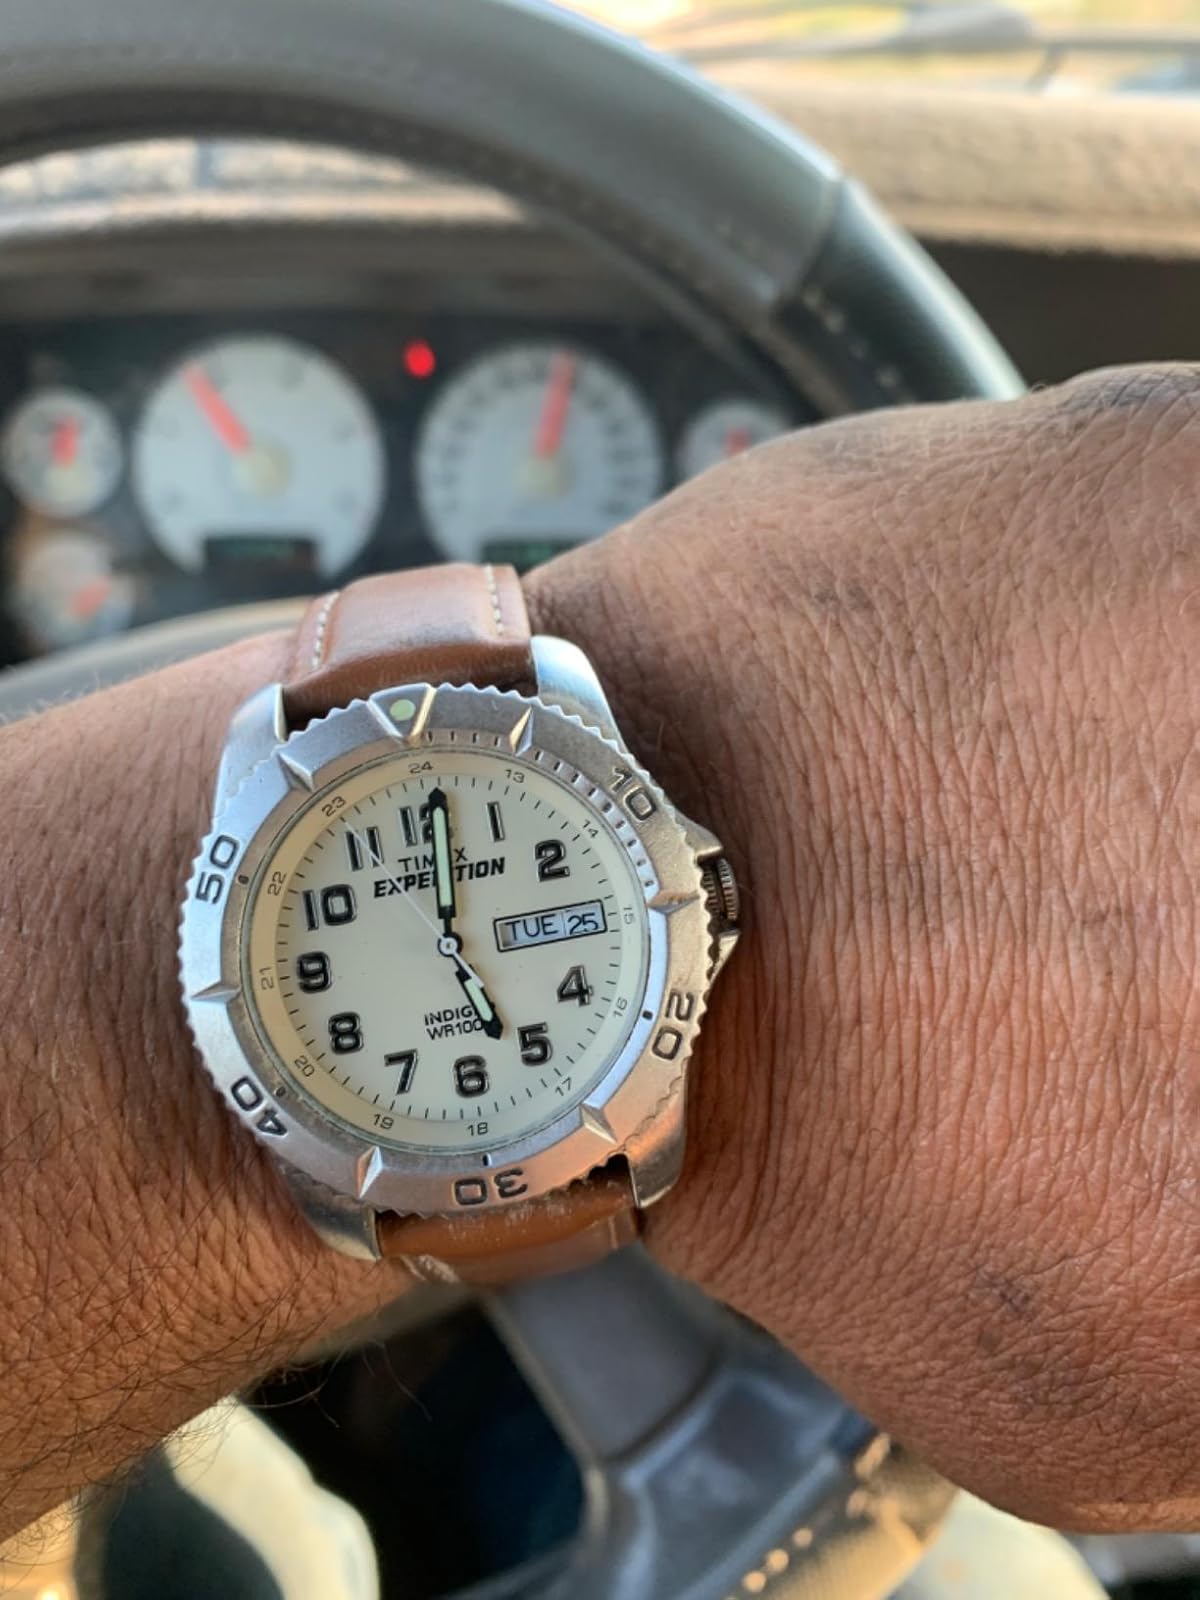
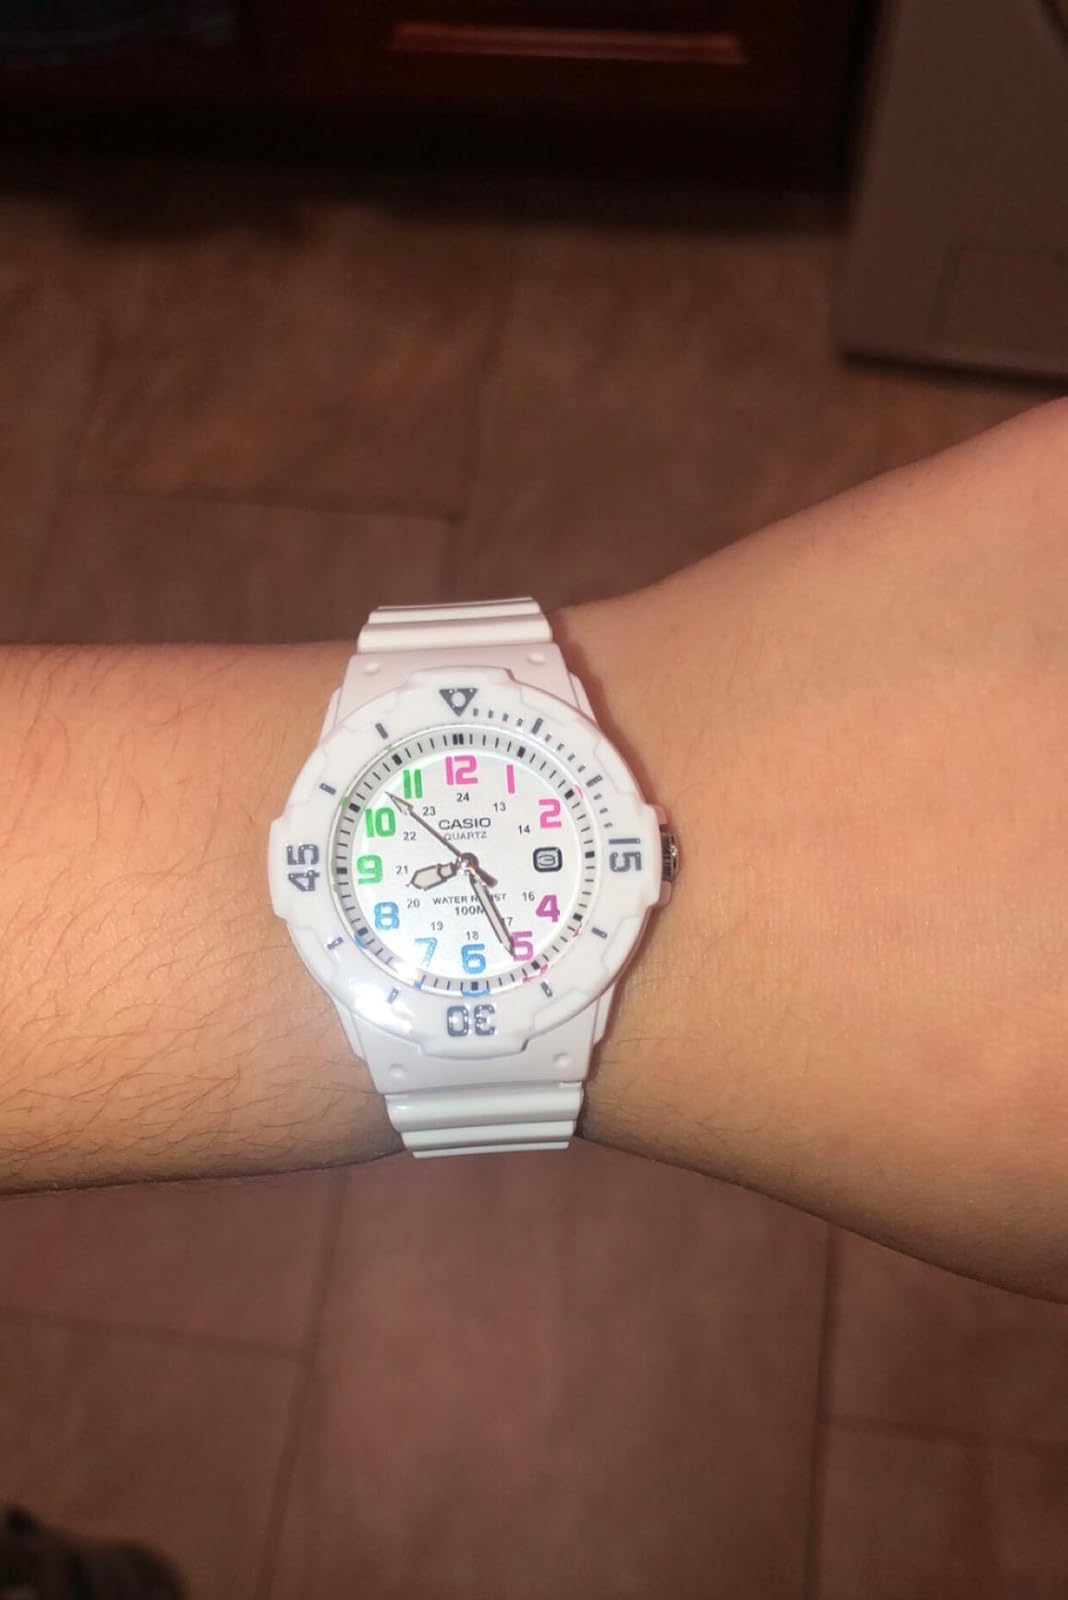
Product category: accessories_watch
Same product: no